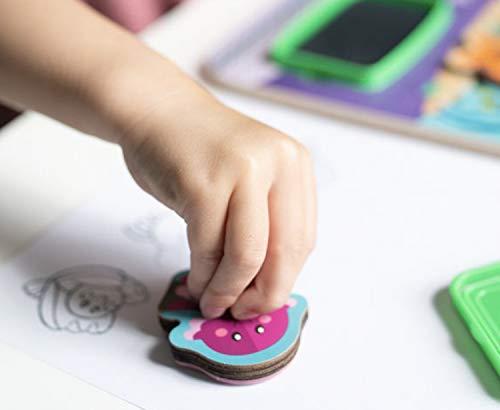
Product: Crayola Sea Animals Wood Puzzle & Stamps, Educational Toy, Gift for Toddlers, 10Piece
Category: Toys & Games | Learning & Education
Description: Gift for toddlers and kids: this educational toy is an excellent gift idea for toddler girls and boys.
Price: $19.97
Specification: ProductDimensions:0.8x11.8x11.9inches|ItemWeight:1.46pounds|ShippingWeight:1.46pounds(Viewshippingratesandpolicies)|ASIN:B07PFJ64MK|Itemmodelnumber:40151|Manufacturerrecommendedage:3yearsandup